Hamani Diori

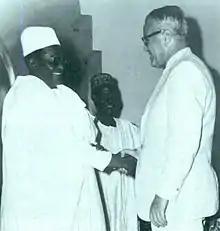
Diori (left) greeting United States Assistant Secretary of State for African Affairs Joseph Palmer II in 1968

Niger gained independence from France on 3 August 1960 and Diori was elected president by the country's national assembly in November 1960. Organizing a powerful coalition of Hausa, Fula, and (most prominently) Djerma leaders, including chiefs and traditionalists, in support of Niger’s independence referendum, Diori gained French favor.